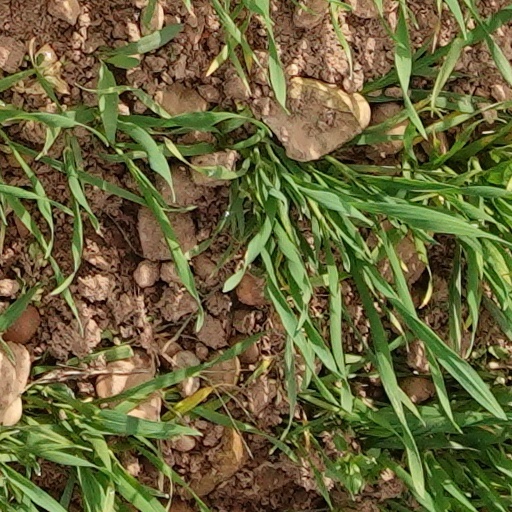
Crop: wheat